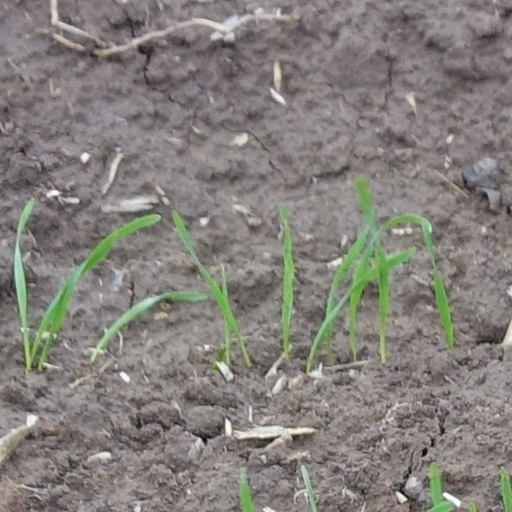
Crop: wheat